Thomas Potter (mayor)

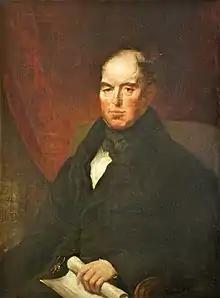
Thomas Potter

Sir Thomas Potter (5 April 1774 – 20 March 1845) was an English industrialist and Liberal politician, and the first Mayor of Manchester.